William Hillary

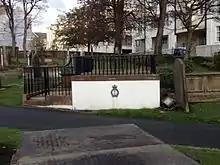
Tomb of Sir William Hillary, St George's Churchyard, Douglas, Isle of Man

The incident prompted Hillary to set up a scheme to build the Tower of Refuge on Conister Rock. The structure, designed by architect John Welch, was completed in 1832 and still stands at the entrance to Douglas harbour; it was the subject of a poem by William Wordsworth.